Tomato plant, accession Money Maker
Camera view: horizontal (90 deg, fisheye); turntable rotation: 90 degrees
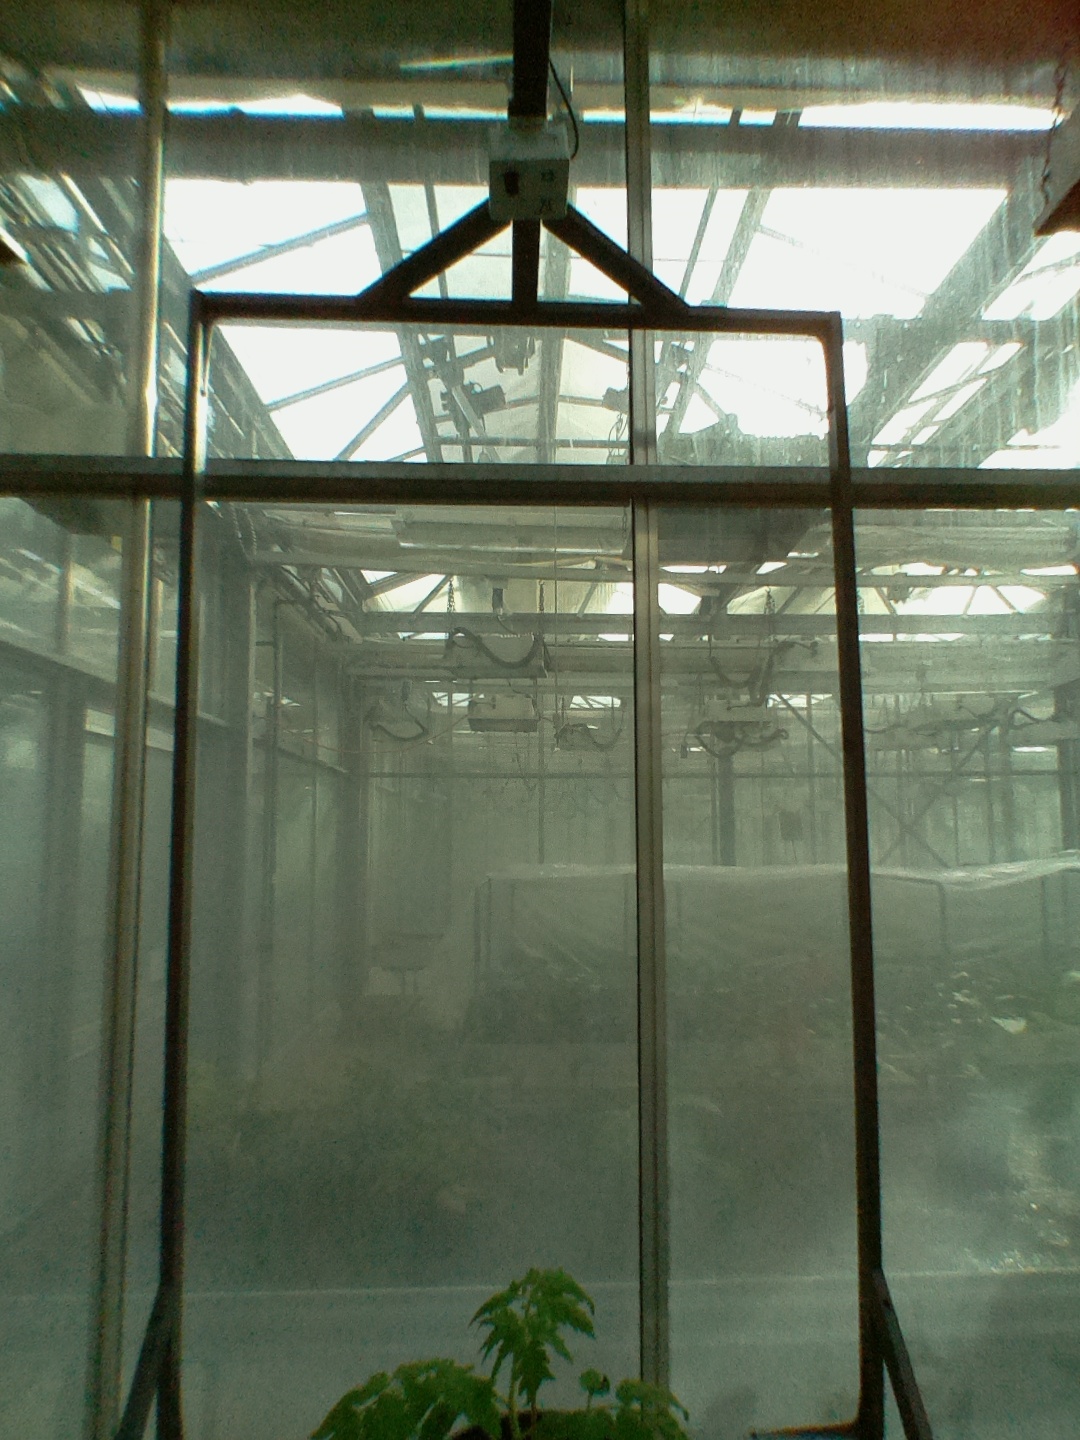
BBCH growth stage 13: 6 of true leaves visible